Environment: real
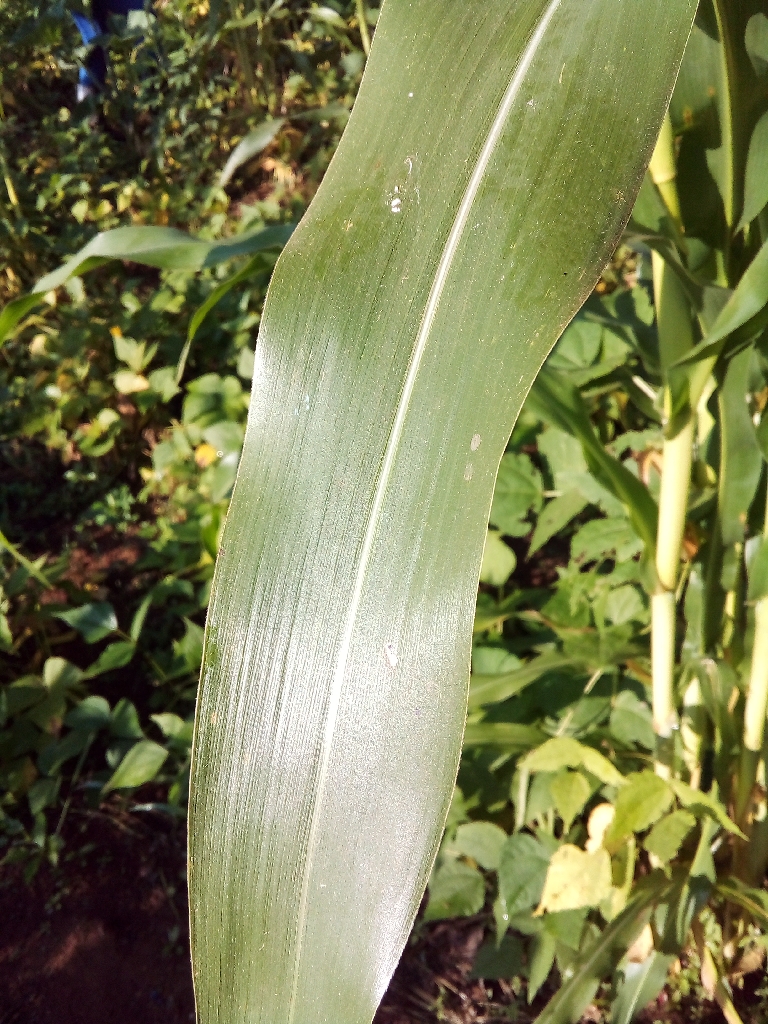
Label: healthy